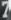
Number: 7